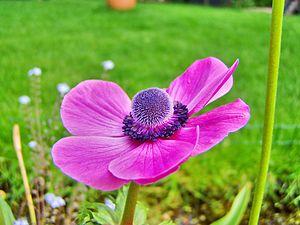
L'anémone couronnée ou anémone coronaire est une espèce de plantes herbacées vivace de la famille des Renonculacées répandues sur les pelouses, champs, oliveraies, vignes ou cultures à l’abandon des zones basophiles méditerranéennes.